Endgame (Rise Against album)

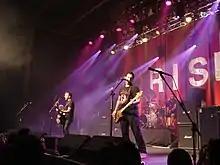
Rise Against playing on the Endgame tour on February 25, 2011, in Curitiba.

"Endgame" was released on March 15, 2011, and debuted at number two on the "Billboard" 200 chart, with 85,000 copies sold in its first week. It remains Rise Against's highest position on the chart. "Endgame" fell to number twenty-two the following week, with an additional 21,000 copies sold. Elsewhere on "Billboard" charts, "Endgame" topped the Top Rock Albums and the Top Hard Rock Albums charts, becoming the band's first album to do so on either chart. On the Canadian Albums Chart, "Endgame" became Rise Against's second consecutive number-one album. It was certified platinum by Music Canada in 2012, denoting shipments of more than 80,000 copies. "Endgame" found success on other charts outside of North America, such as number two in Australia, number one in Germany, and number six in Sweden.